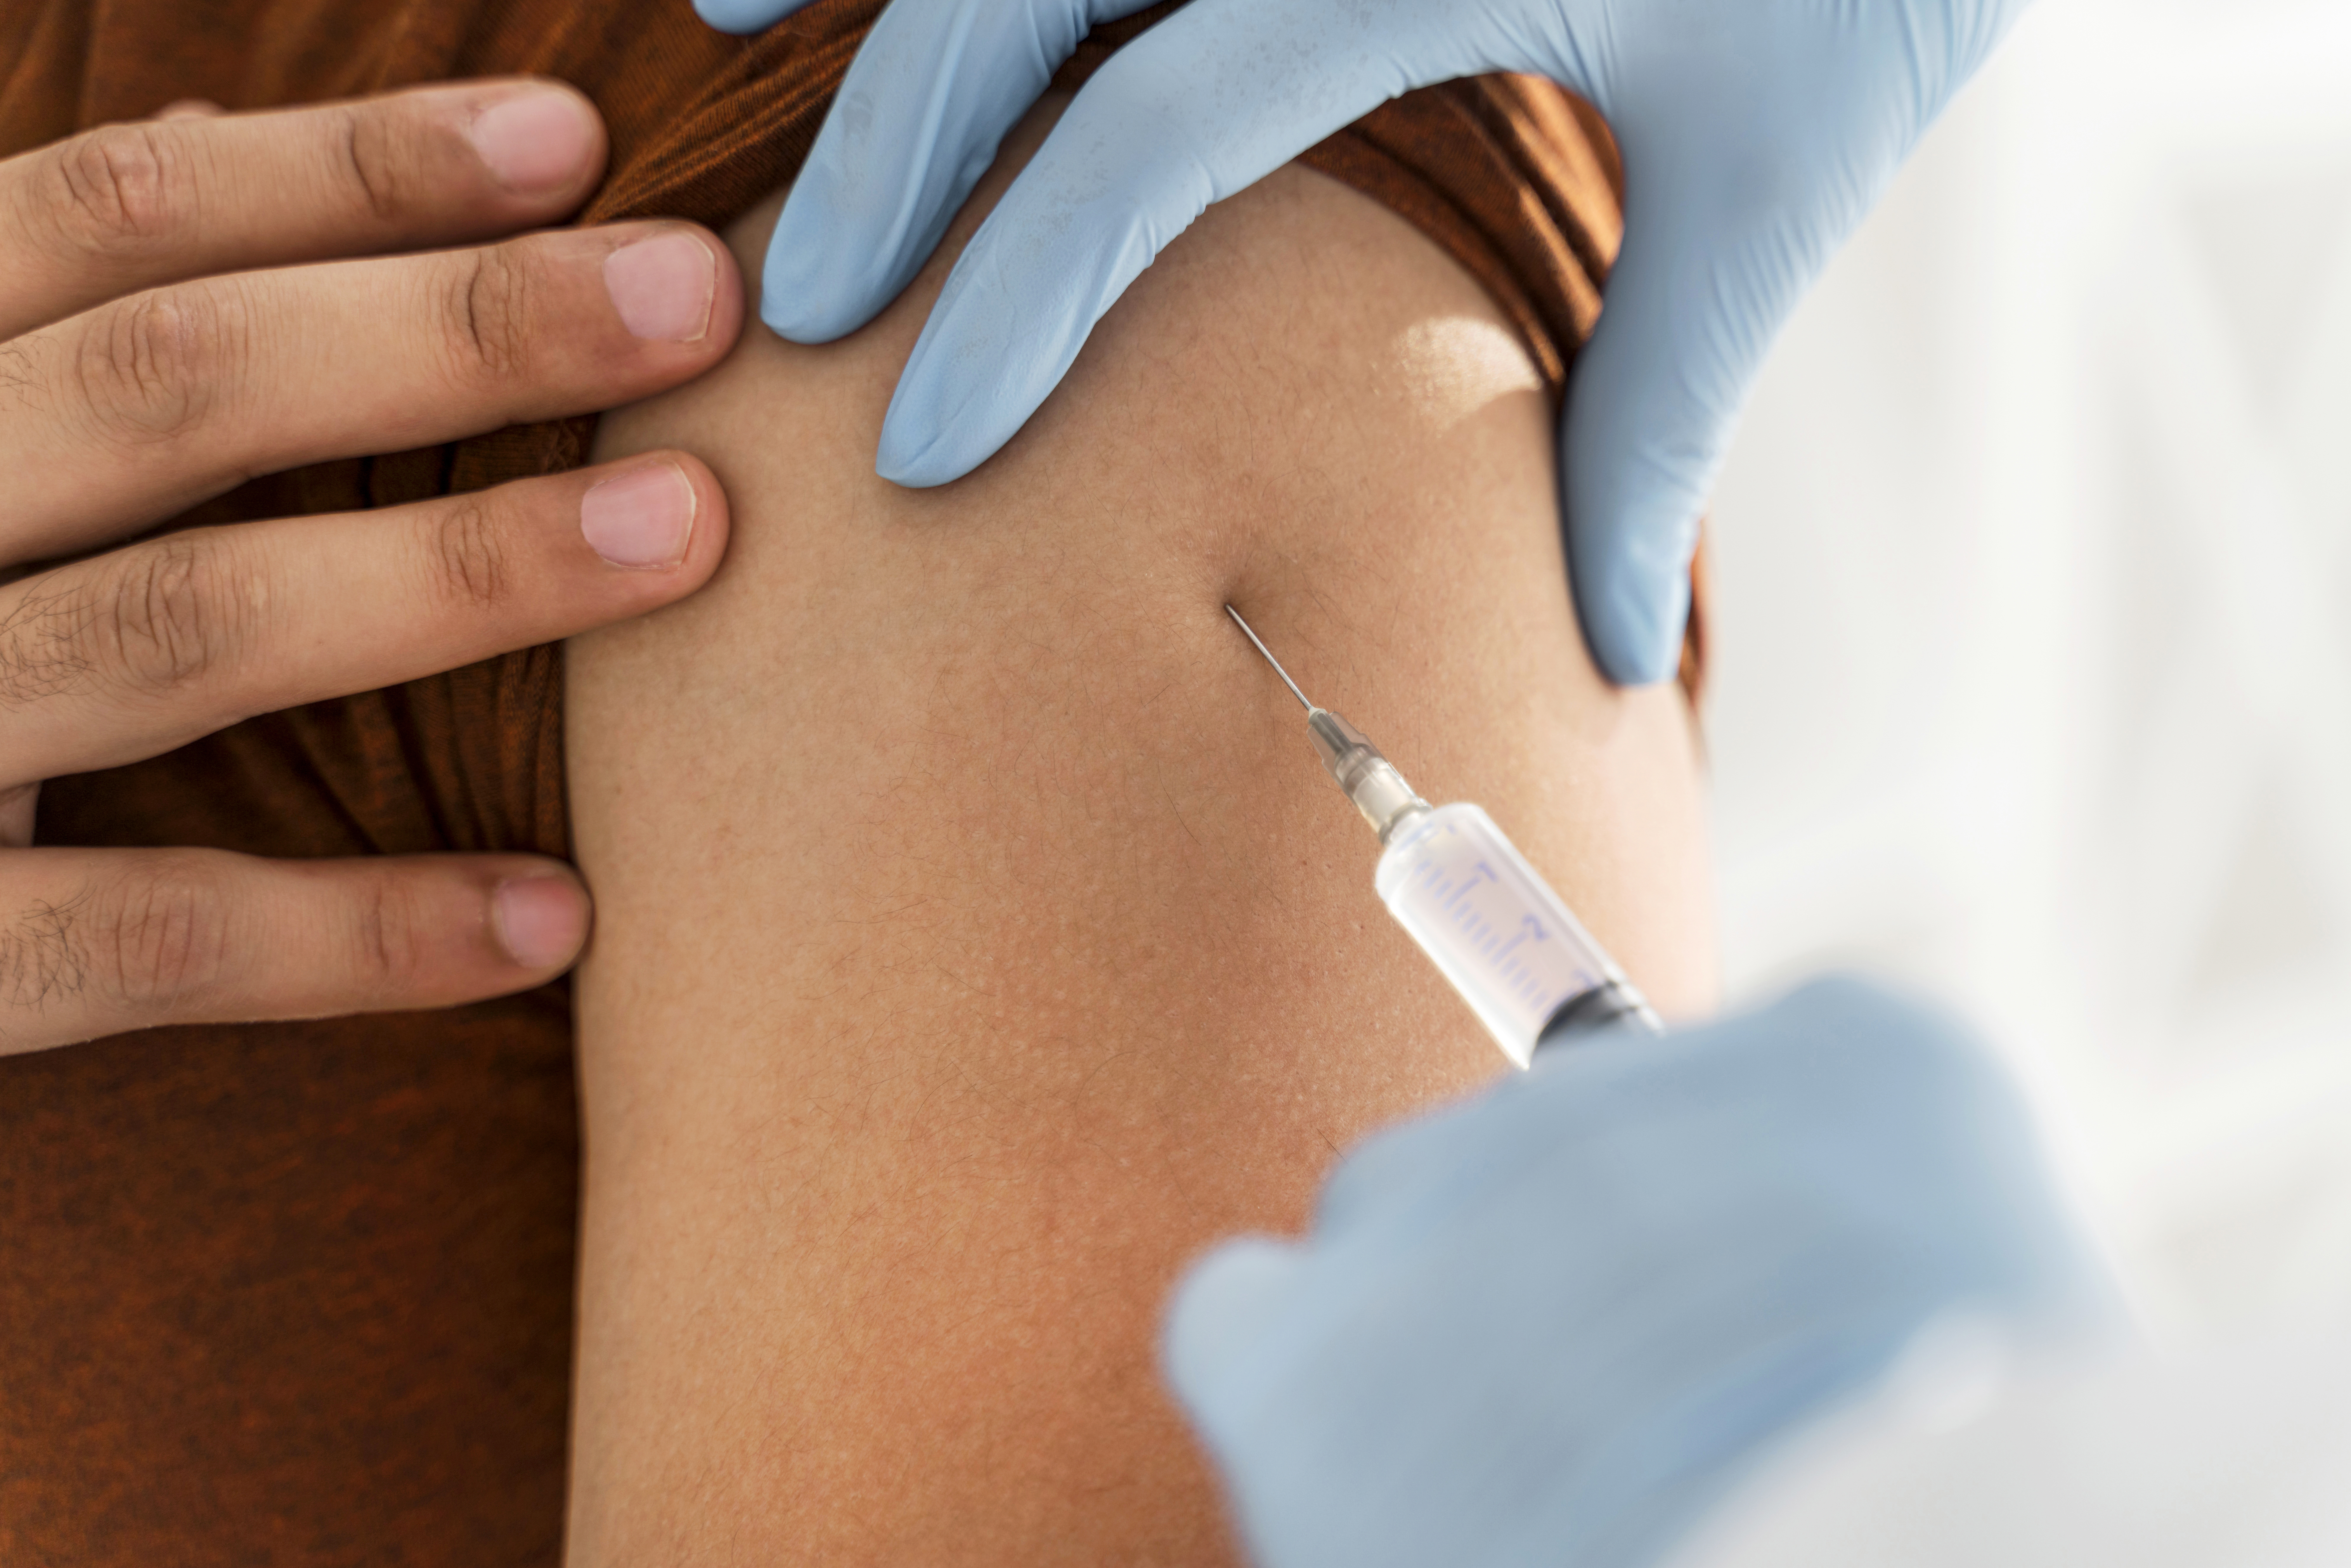
corona, vaccination, health, hand, human body, neck, knee, body jewelry, medical equipment, gesture, thigh, finger, thumb, nail, waist, wrist, service, trunk, abdomen, chest, human leg, jewellery, eyewear, health care, medical, navel, elbow, fashion accessory, feather, nail care, pattern, foot, font, manicure, peach, uniform, undergarment, tattoo, ink, flesh, bracelet, bikini